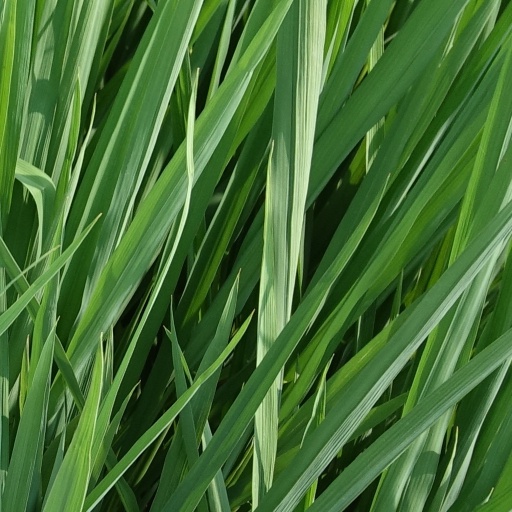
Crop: rice